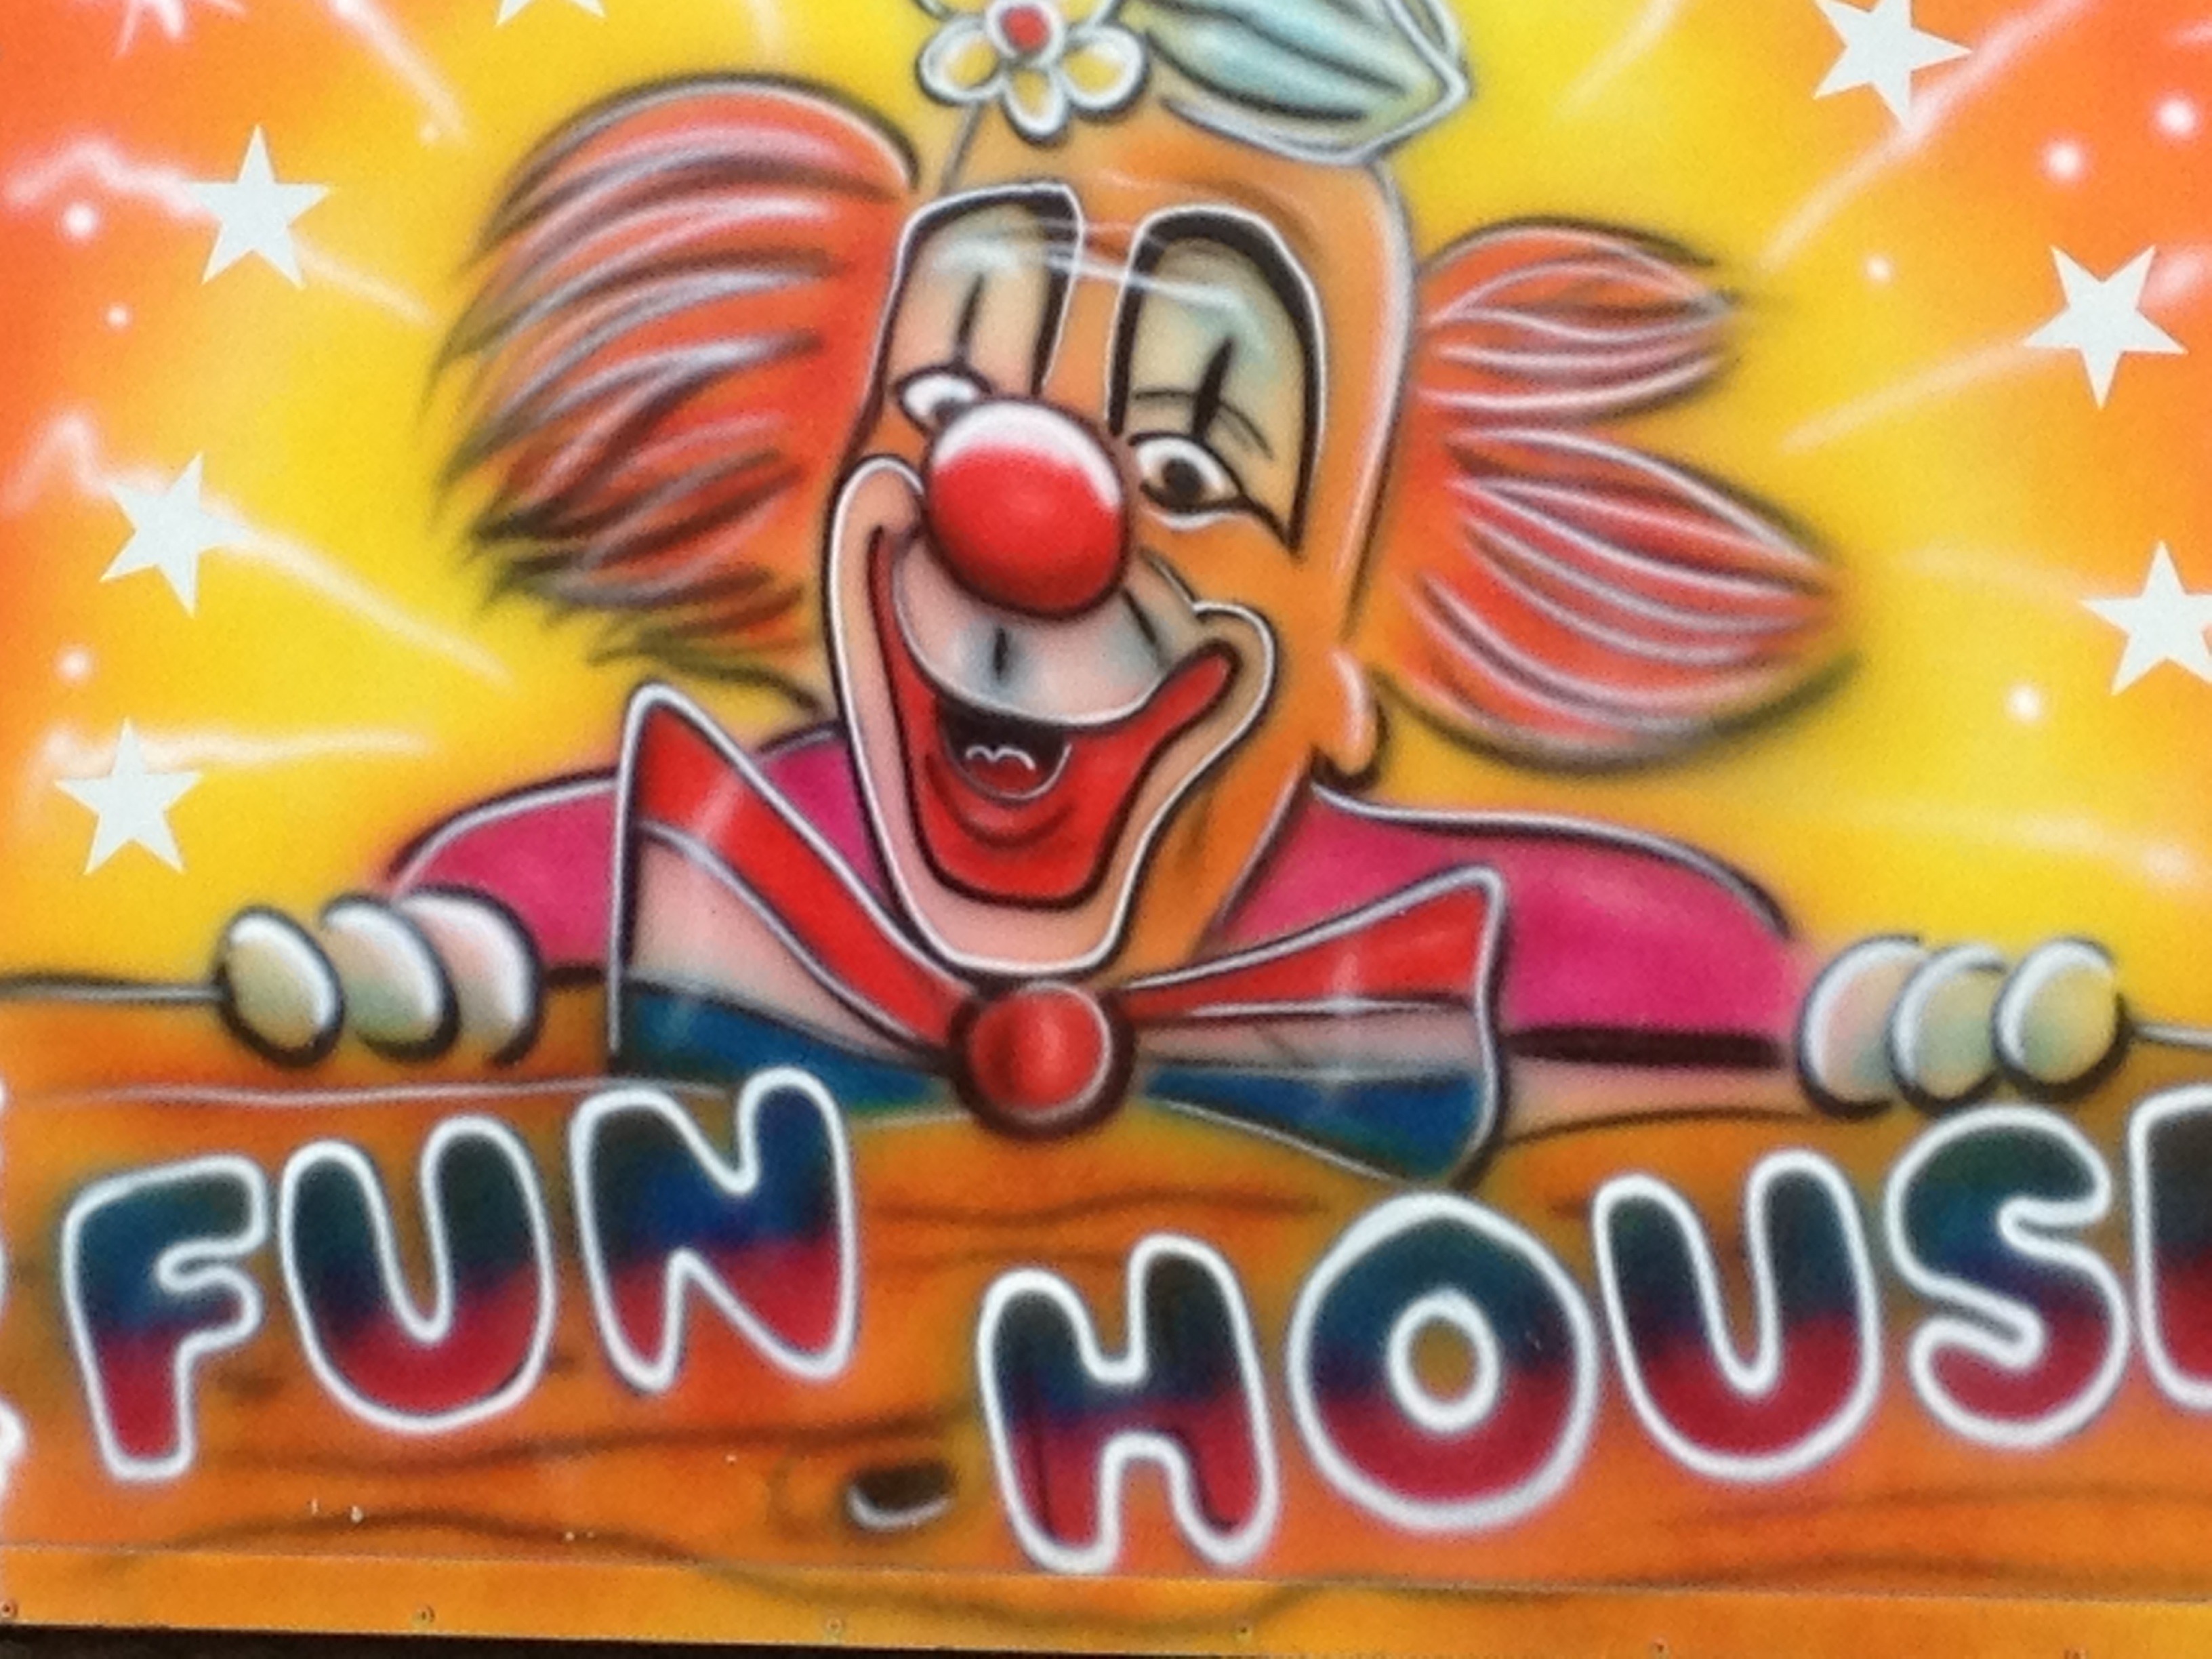
person, sign, carnival, profession, fun fair, clown, fun, happy, circus, amusement, funfair, fair, entertainment, performing arts